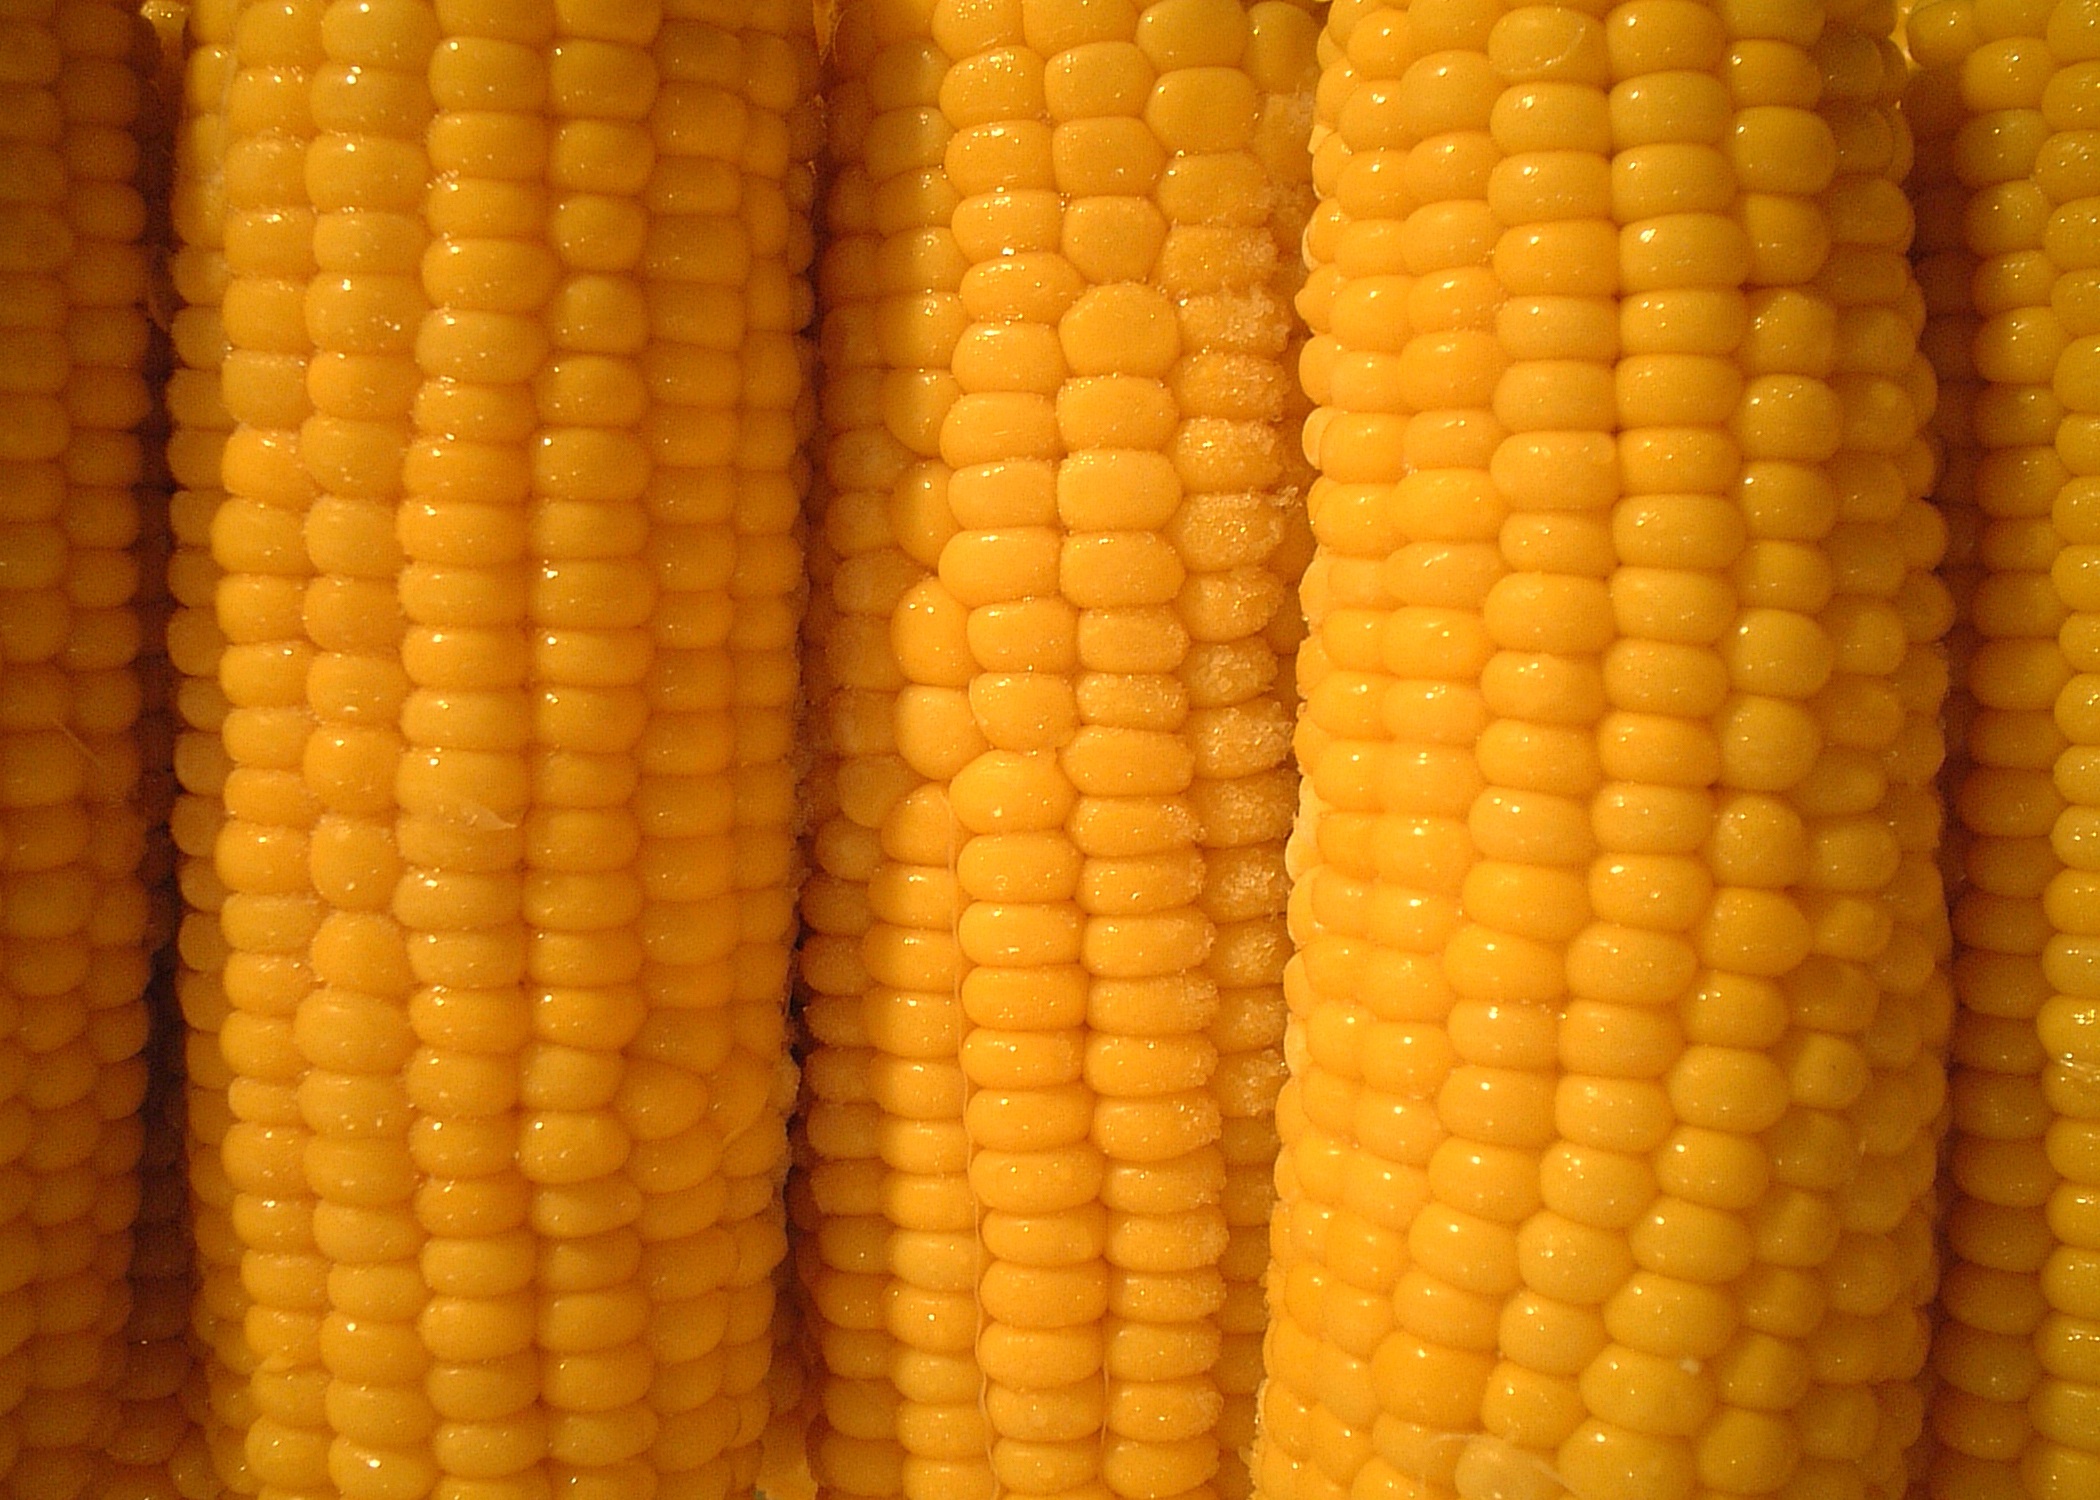
dish, food, produce, crop, corn, agriculture, cuisine, vegetables, sweet corn, vegetarian food, maize, corn on the cob, corn kernels, commodity, side dish, grass family, food grain